Lagrasse Abbey

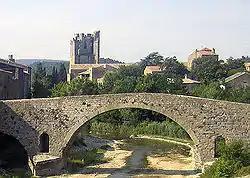
View of the abbey, with the Old Bridge ("Pont Vieux") in the foreground. The latter was the only access point from the village during the Middle Ages.

The Abbey of St. Mary of Lagrasse (French: "Abbaye Sainte-Marie de Lagrasse" or "Abbaye Sainte-Marie-d'Orbieu") is a Romanesque abbey in Lagrasse, southern France, whose origins date to the 7th century. It is located in Languedoc, near the Corbières Massif, about 35 km from Carcassonne. It was originally a Benedictine monastery, but since 2004 has been home to a community of canons regular.